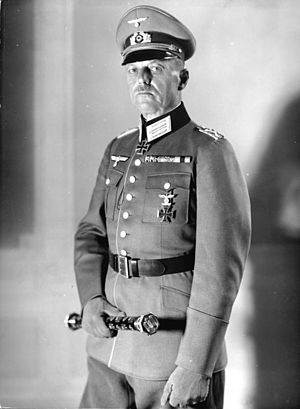
Gerd von Rundstedt
Gerd von Rundstedt var tysk generalfeltmarskal og én af 2. verdenskrigs store hærførere.